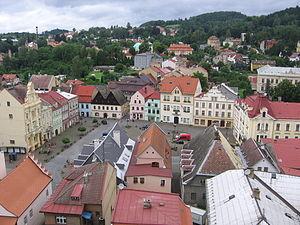
Česká Kamenice est une ville du district de Děčín, dans la région d'Ústí nad Labem, en République tchèque. Sa population s'élevait à 5 293 habitants en 2018.